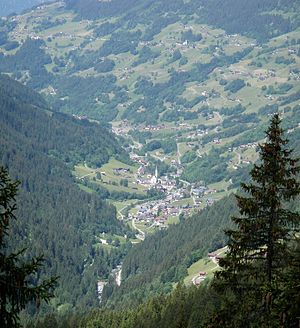
Verwall / Dale
Silbertal (2009)
Verwall er en bjergkæde på grænsen mellem de to Østrigske delstater Vorarlberg og Tyrol.